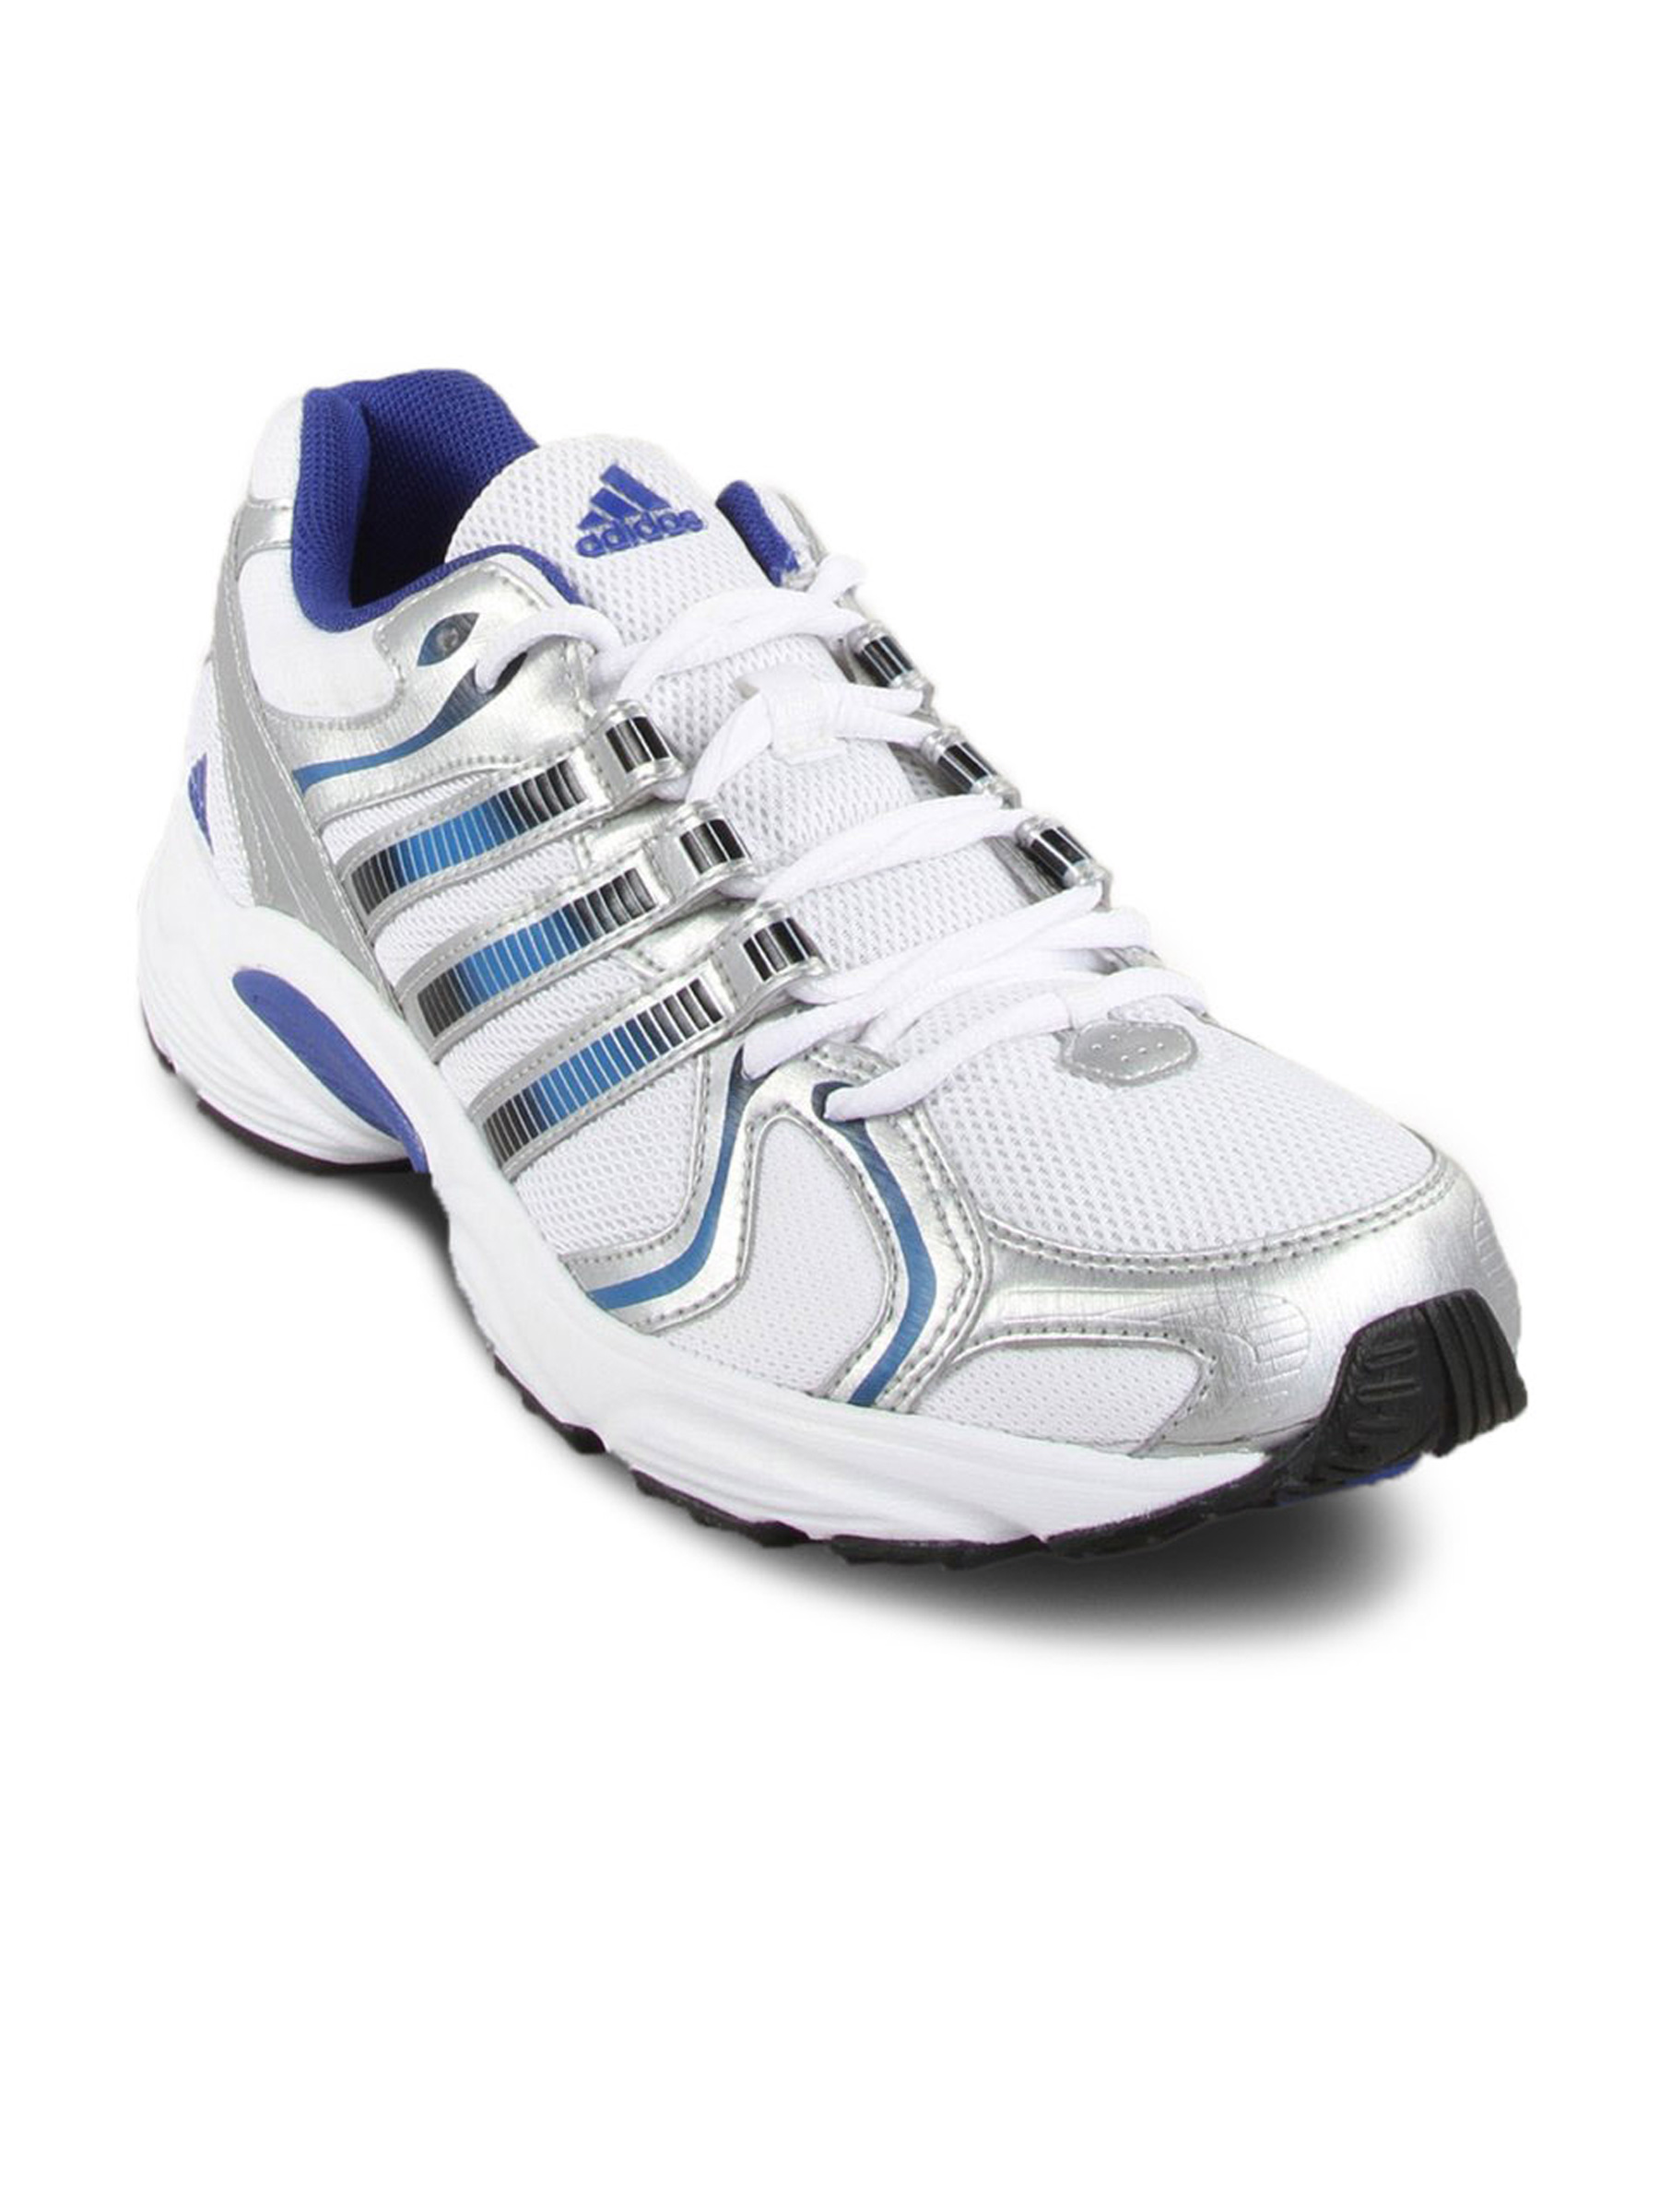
ADIDAS Men's Azaro White Shoe
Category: Footwear / Shoes / Sports Shoes
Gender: Men
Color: White
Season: Fall 2010
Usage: Sports